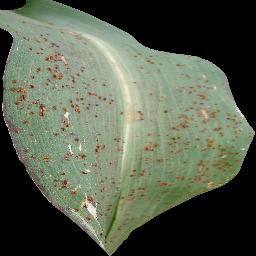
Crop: corn
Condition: (maize)_common_rust